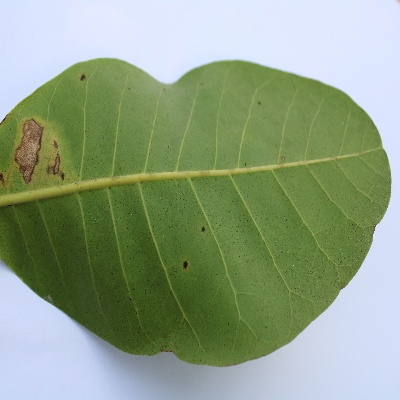
Crop: Cashew
Condition: leaf miner